Mercedes-Benz Axor

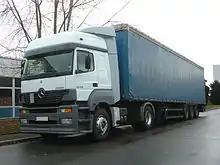
A pre-facelift Axor

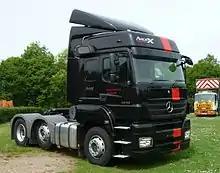
A Mercedes-Benz Axor 2543

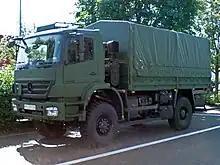
Mercedes Benz Axor 1829 A 4x4 of the Bundeswehr

The Mercedes-Benz Axor is a heavy truck manufactured by Daimler Truck between 1999 and 2016 designed to fill the gap between the premium Actros tractors and the mostly rigid Atego trucks and was targeted at fleet customers. The model was succeeded by the Mercedes-Benz Antos and Mercedes-Benz Arocs in 2012 and 2013 in Germany, but is still produced in Brazil, Turkey, Indonesia, and India (by BharatBenz). Competitors include Ford Cargo, BMC Professional, Scania G-series, Scania P-series, Renault Midlum, Renault Premium, Renault Kerax, MAN TGM, MAN TGS, Iveco Eurocargo, Iveco Trakker, Iveco Stralis, DAF CF, Volvo FE, Volvo FM and Volvo FMX.